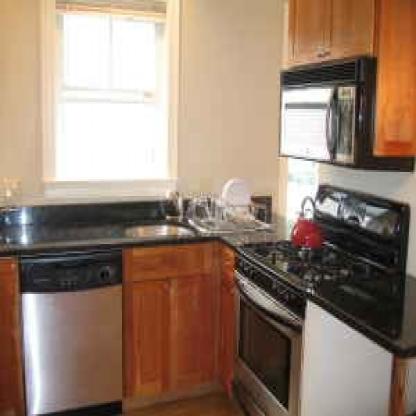
Scene: Indoor